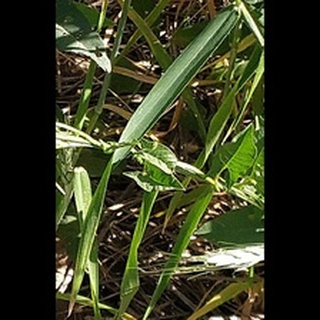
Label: healthy_wheat